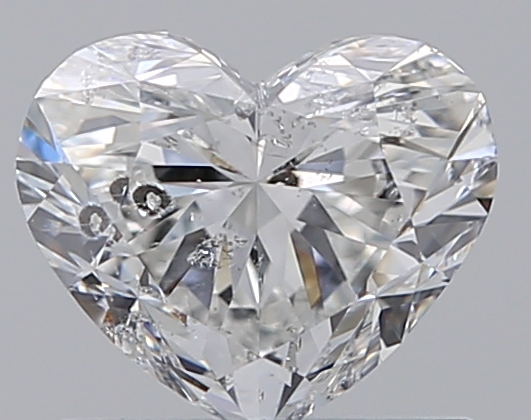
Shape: heart
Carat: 1
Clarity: SI2
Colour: E
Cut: EX
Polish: VG
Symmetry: VG
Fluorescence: N
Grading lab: IGI
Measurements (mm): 5.69 x 6.77 x 4.1